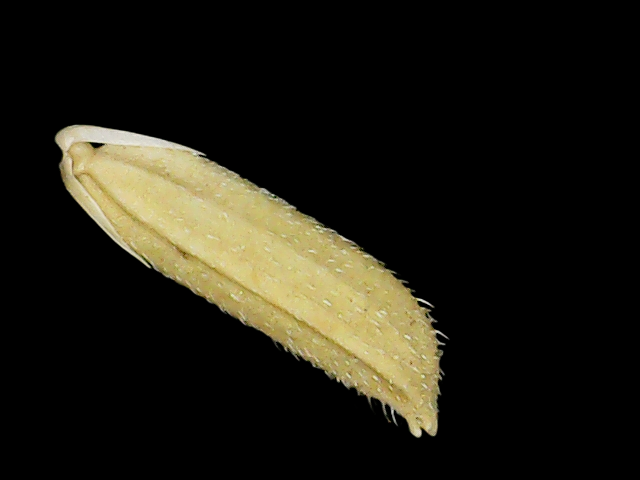
Rice variety: Binadhan20